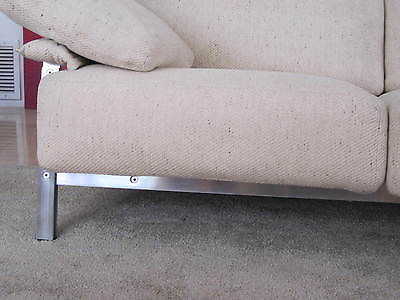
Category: sofa